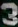
Number: 3